Samsung

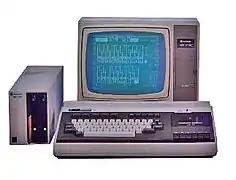
The SPC-1000, introduced in 1982, was Samsung's first personal computer (sold in the South Korean market only) and used an audio cassette tape to load and save data – the floppy drive was optional.

In 1938, during the Japanese era, Lee Byung-chul (1910–1987), a member of a large landowning family in Ginei moved to nearby Taikyu and founded Mitsuboshi Trading Company, or "Samsung Sanghoe". Samsung started out as a small trading company with forty employees located in Su-dong (now Ingyo-dong). It dealt in dried fish, locally-grown groceries and noodles. The company prospered and Lee moved its head office to Seoul in 1947. When the Korean War broke out, he was forced to leave Seoul. He started a sugar refinery in Pusan named "Cheil Jedang". In 1954, Lee founded "Cheil Mojik", a textiles company, and built the first plant in Chimsan-dong, Taegu. It was the largest woollen mill in the country at the time of construction.